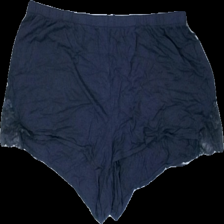
View: front
Type: Pajamas
Category: Ladies
Brand: H&M
Colors: Blue
Material: 100% viscose
Pattern: Lace
Cut: Regular
Size: M
Season: All
Damage location: top center
Price range: <50
Recommended usage: Reuse
Description: blå pyjamas shorts med spets på sidorna